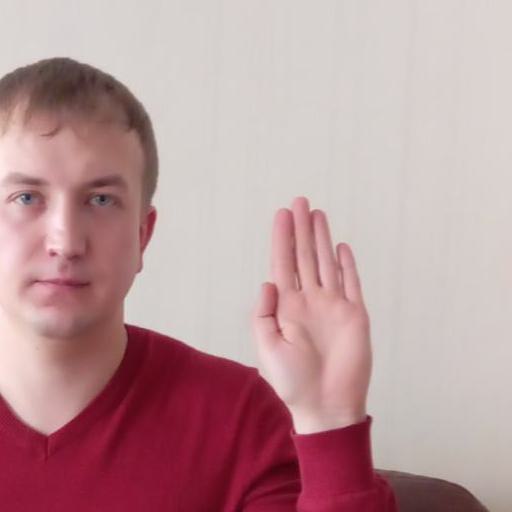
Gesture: stop